Mourning ring

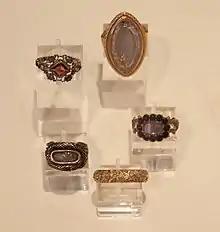
Five mourning rings made between 1745 and 1826

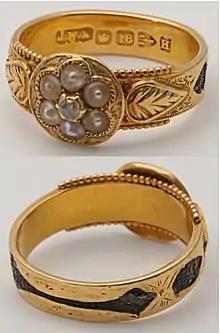
Victorian mourning ring with hair enclosed in 18ct gold

A mourning ring is a finger ring worn in memory of someone who has died. It is one subcategory of the larger group of mourning jewelry and often bears the name and date of death (and possibly an image or a motto) of a deceased individual. The name and death date are traditionally communicated through use of enamel or engraving. Rings were usually paid for by the person commemorated, or their heirs, and often specified, along with the list of intended recipients, in wills. Stones mounted on the rings were usually black, and where it could be afforded jet was the preferred option. Otherwise cheaper black materials such as black enamel or vulcanite were used. White enamel was used on occasion, particularly where the deceased was a child, or less commonly, an unmarried individual. In some cases a lock of hair of the deceased person would be incorporated into the ring. During the Victorian period, concerns arose that the hair of the deceased would be substituted with the hair of anonymous donors.